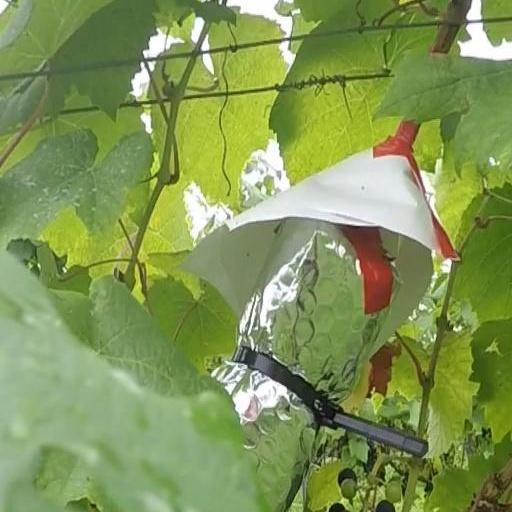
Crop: grape